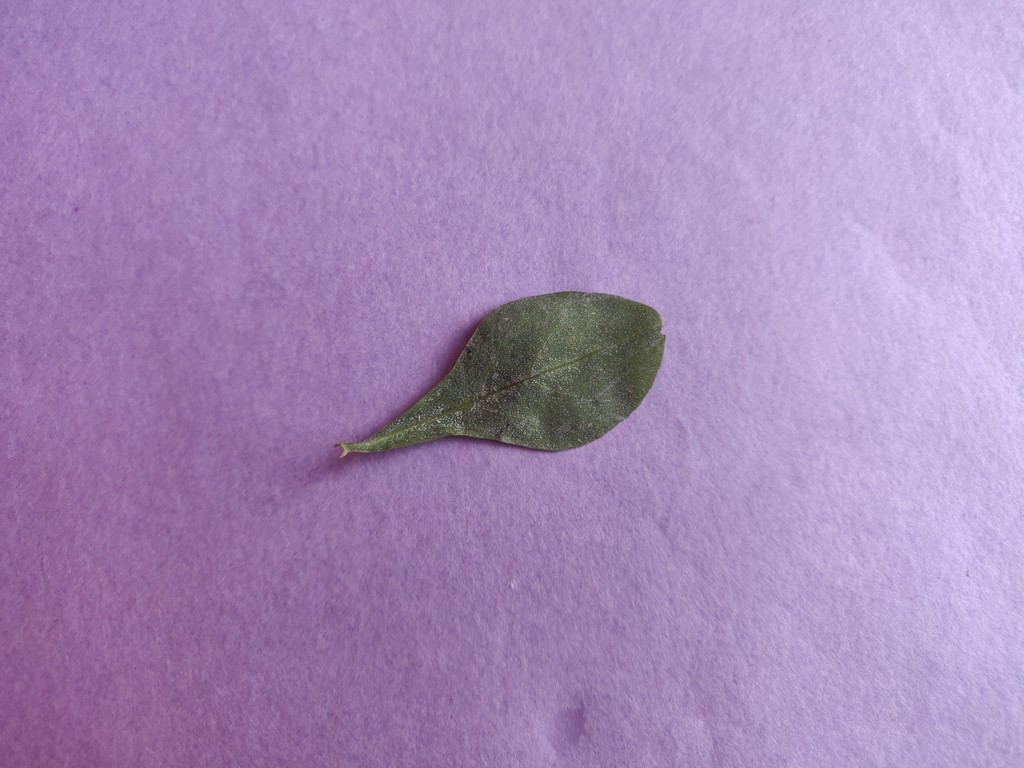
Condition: Unhealthy
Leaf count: single
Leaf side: back